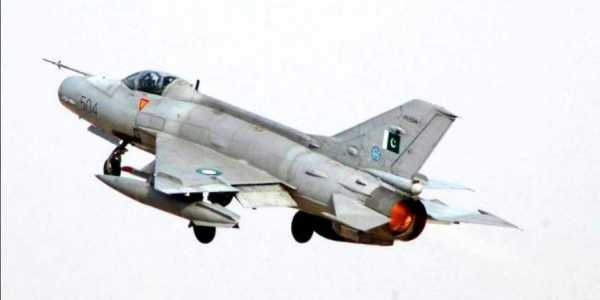
Vehicle type: Planes